Centre-Avia

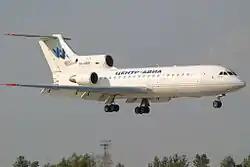
Centre-Avia Yakovlev Yak-42, Moscow, 2004

Centre-Avia Airlines (Авиакомпания "ЦЕНТР-АВИА") was an airline based in Moscow, Russia, operating domestic and international services. Its main base was Bykovo Airport, Moscow, from where it operated charter flights, plus, on working days, a scheduled flight from Moscow Domodedovo Airport to Nizhny Novgorod International Airport. In March 2007, the aircraft fleet of Centre-Avia consisted of four Yakovlev Yak-42.